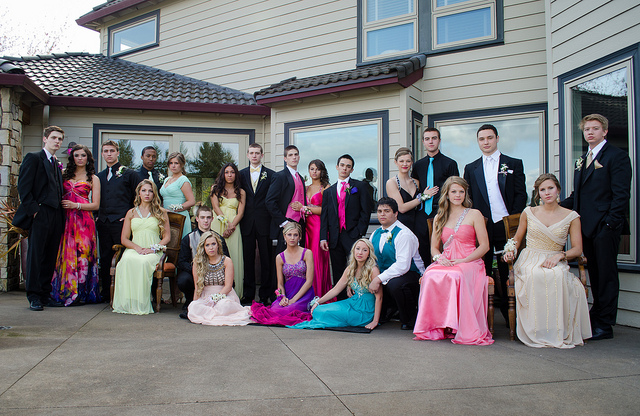
user: Given an image and a question. Answer the question in a short answer. Question: From what school is this prom photo from? Short Answer:
assistant: high school